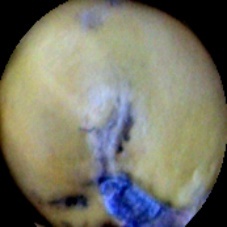
Label: Spotted